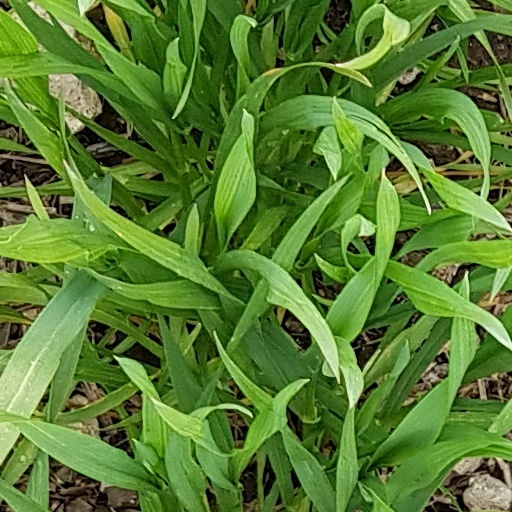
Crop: wheat